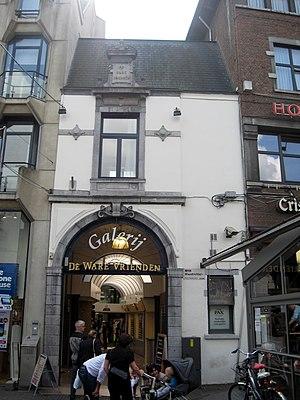
Cette page regroupe l’ensemble du patrimoine immobilier de la ville belge de Hasselt.